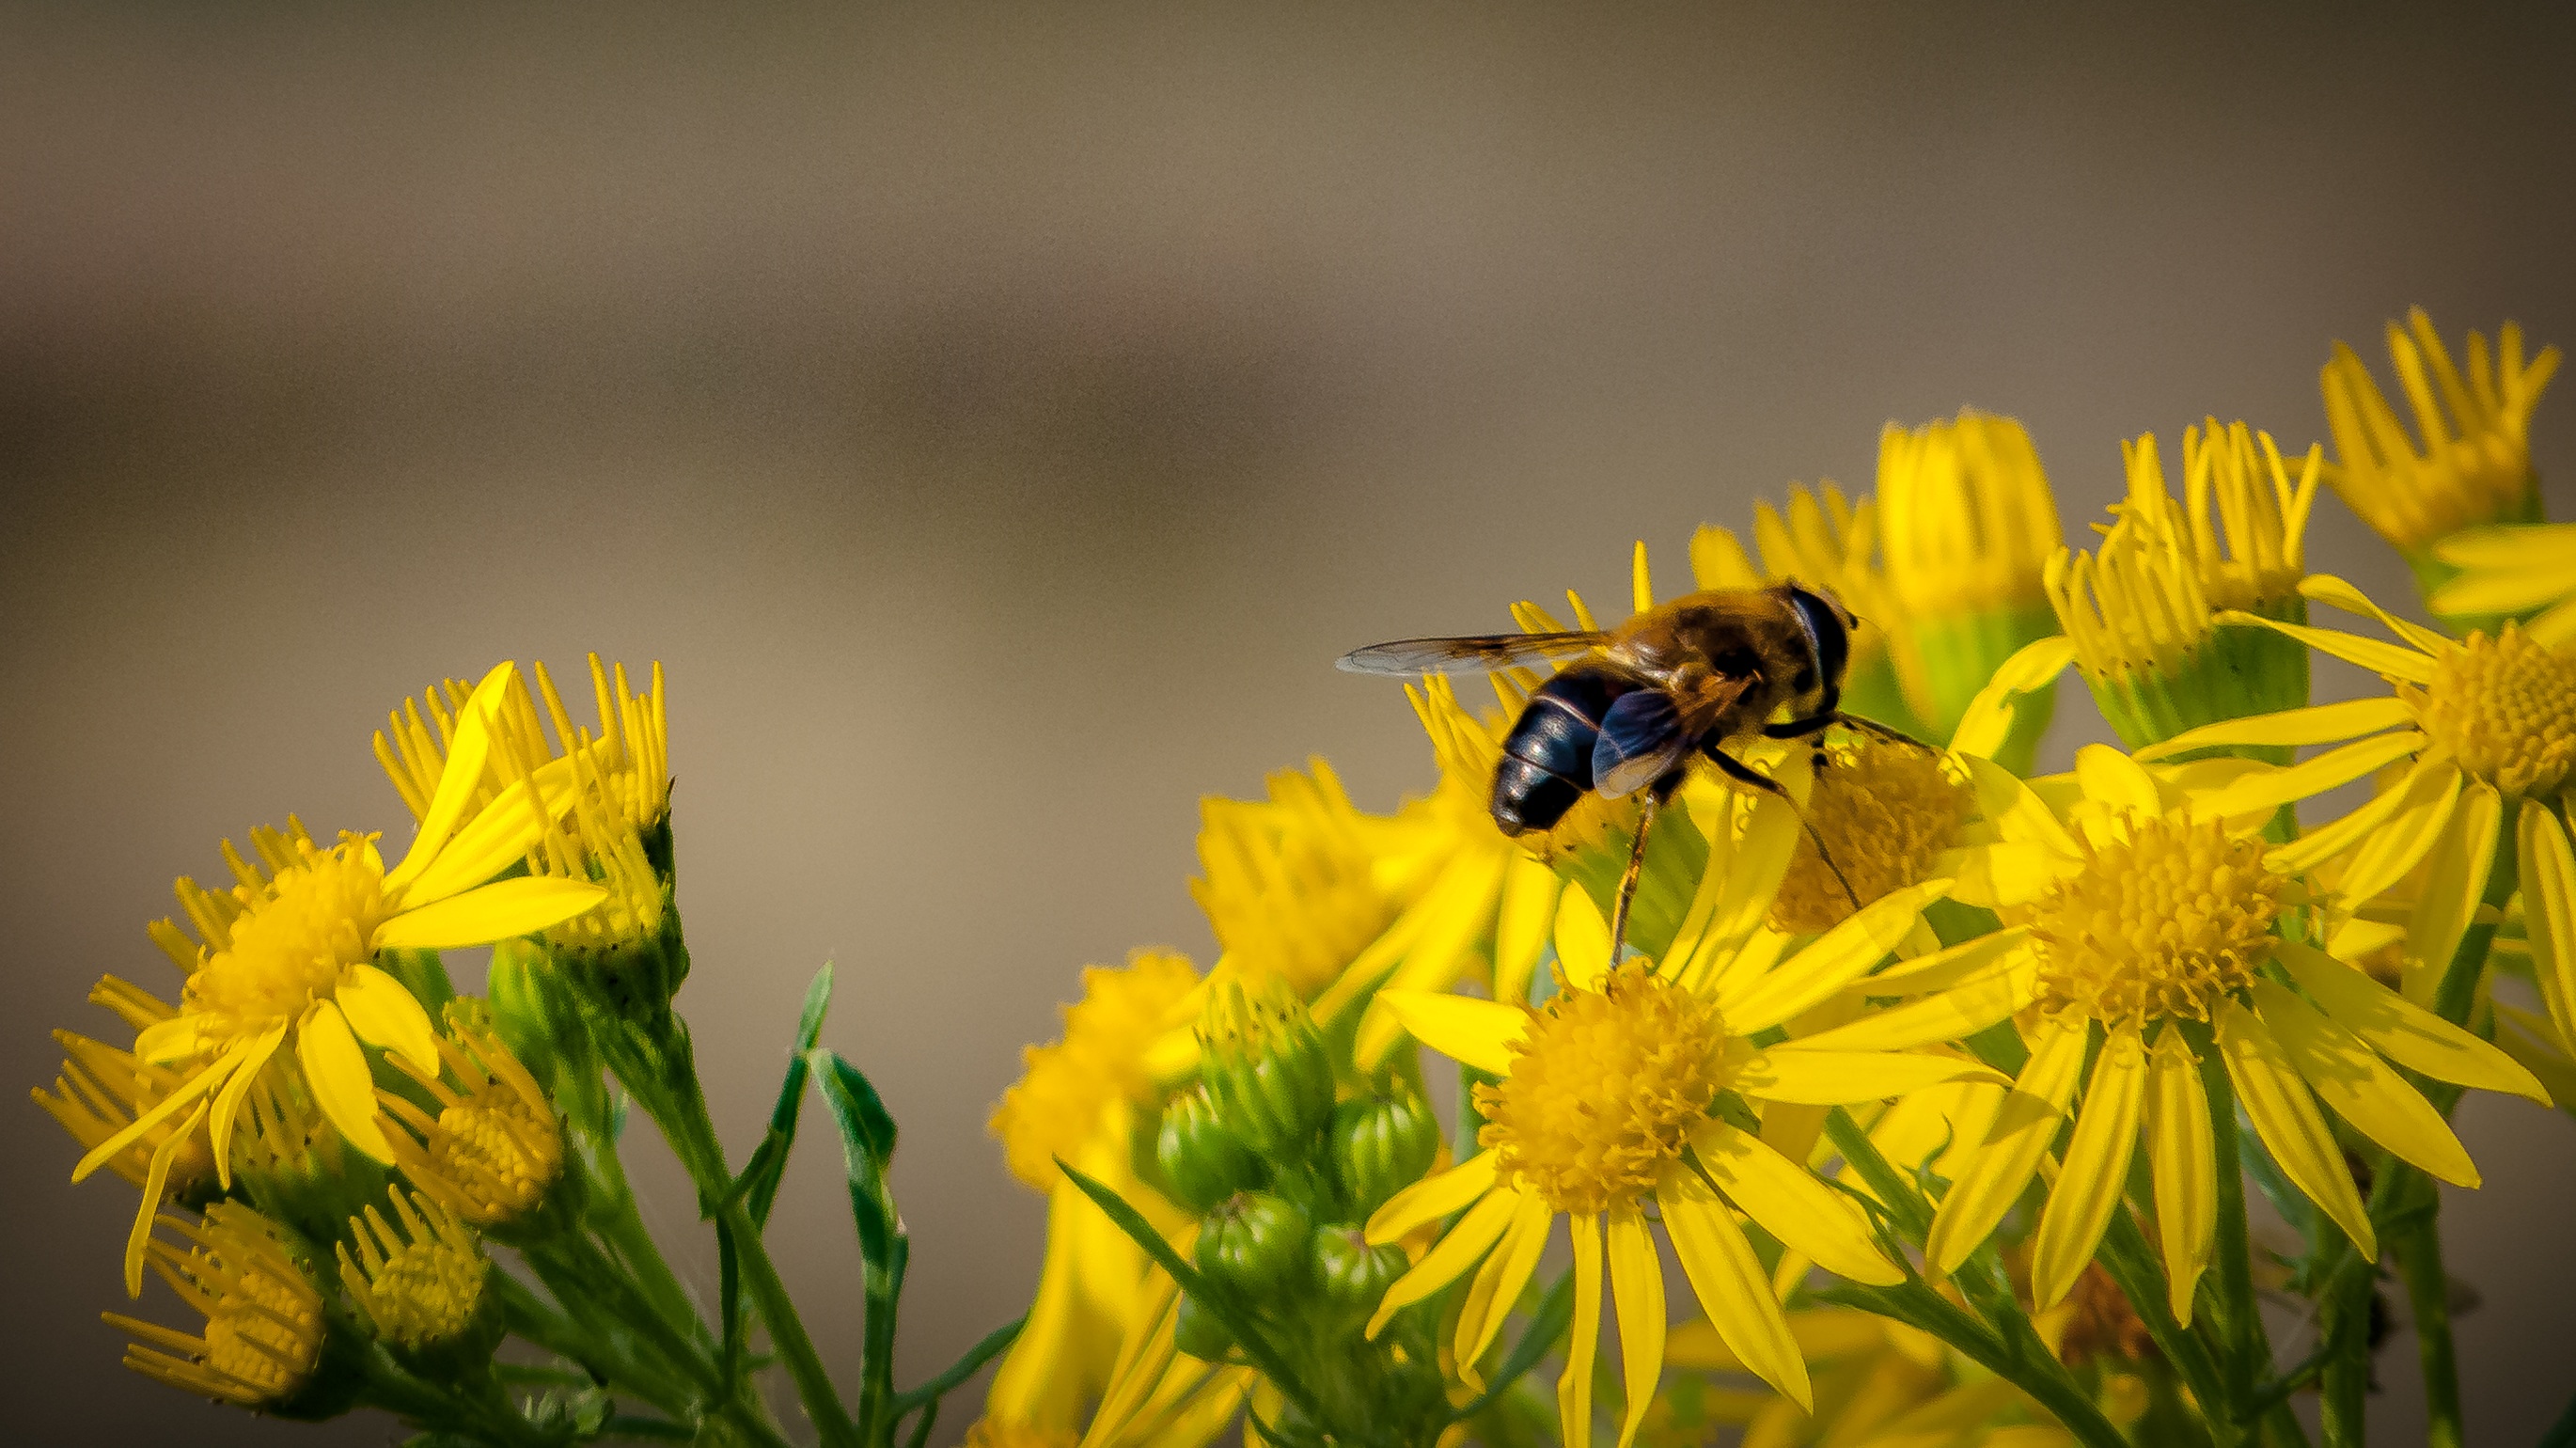
nature, plant, photography, meadow, flower, pollen, green, insect, macro, autumn, botany, yellow, garden, flora, fauna, invertebrate, wildflower, flowers, close up, bee, nectar, bees, macro photography, flowering plant, honey bee, daisy family, land plant, membrane winged insect